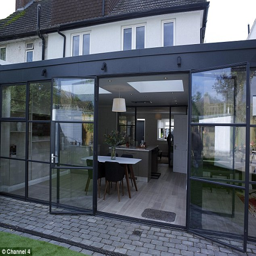
person sees the couple 's journey transforming both interior and exterior of their home